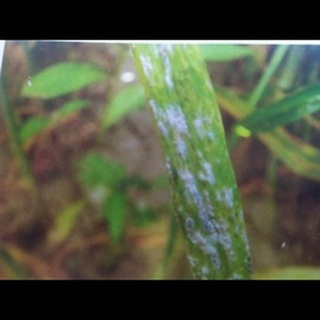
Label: wheat_mildew